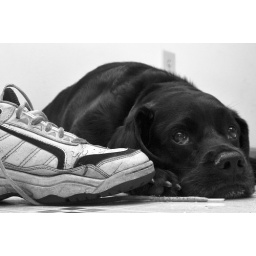
the 3 elements of IP 104. 1. something black. 2. something white. 3. shot in black &amp;amp; white